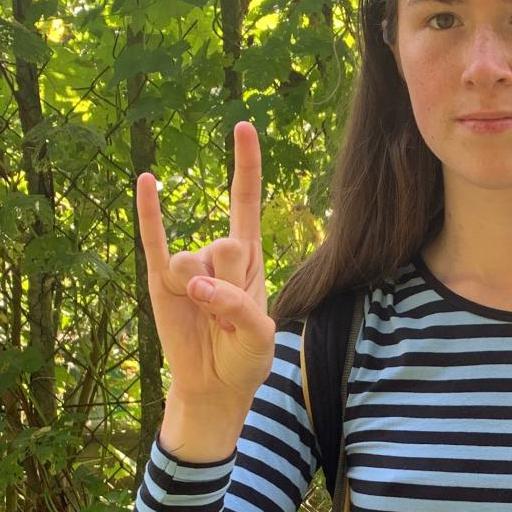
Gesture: rock